Miltonia

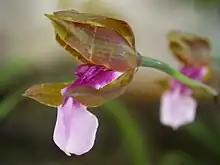
Miltonia russelliana This is the less showy of "Miltonia" species because its sepals and petals do not really open, being always bent over the column, revealing only the lighter tip of its purple labellum.

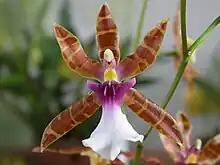
Miltonia clowesii This species has the same color pattern of M. russelliana, however, with a whiter labellum. On the other hand, "M. clowesii" flowers pointed segments are larger and wide opened making it look like a spider.

As "Miltonia" species are common plants, comparatively large, with also large flowers of bright colors, that, moreover, are spread mostly over an area of early settlements in Brazil all species but one were already described in 1850; six of them by Lindley, "M. regnellii" by Reichenbach and "M. moreliana" by Achille Richard. Despite the early description of "M. moreliana" in 1848, and two other as "M. rosea" by Lemaire in 1867, and as "M. warneri" by George Nicholson in 1886, Arthur Henfrey reduced it to a variety of "Miltonia spectabilis" in 1851, and as such it was considered until 2002, when Cássio van den Berg reestablished it as a distinct species. The last "Miltonia" species to be discovered was "M. kayasimae", found by an orchid collector not far from the city of São Paulo, in an area around nine hundred meters of altitude nearby the top of Serra do Mar mountains. It was named after their collector by Guido Pabst in 1976. So far very few plants were found, all living at the same area.